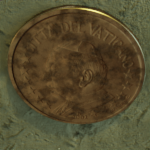
Coin value: 2cents
Country: va
Edition: 2002